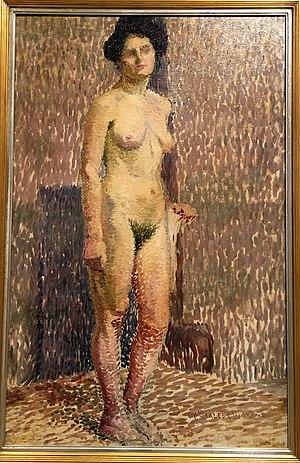
Huile sur toile de Charles Angrand exposée au musée des beaux arts de Caen (donation Larcier 1995)
Charles Théophile Angrand, né le 19 avril 1854 à Criquetot-sur-Ouville et mort le 1ᵉʳ avril 1926 à Rouen, est un peintre néo-impressionniste français de l'École de Rouen, de convictions libertaires.